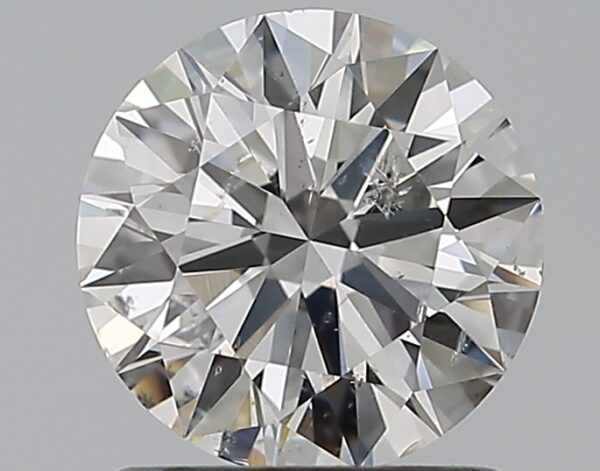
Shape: round
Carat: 1.01
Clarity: SI2
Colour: F
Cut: EX
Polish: EX
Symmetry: EX
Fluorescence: N
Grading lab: GIA
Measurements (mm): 6.47 x 6.51 x 3.91